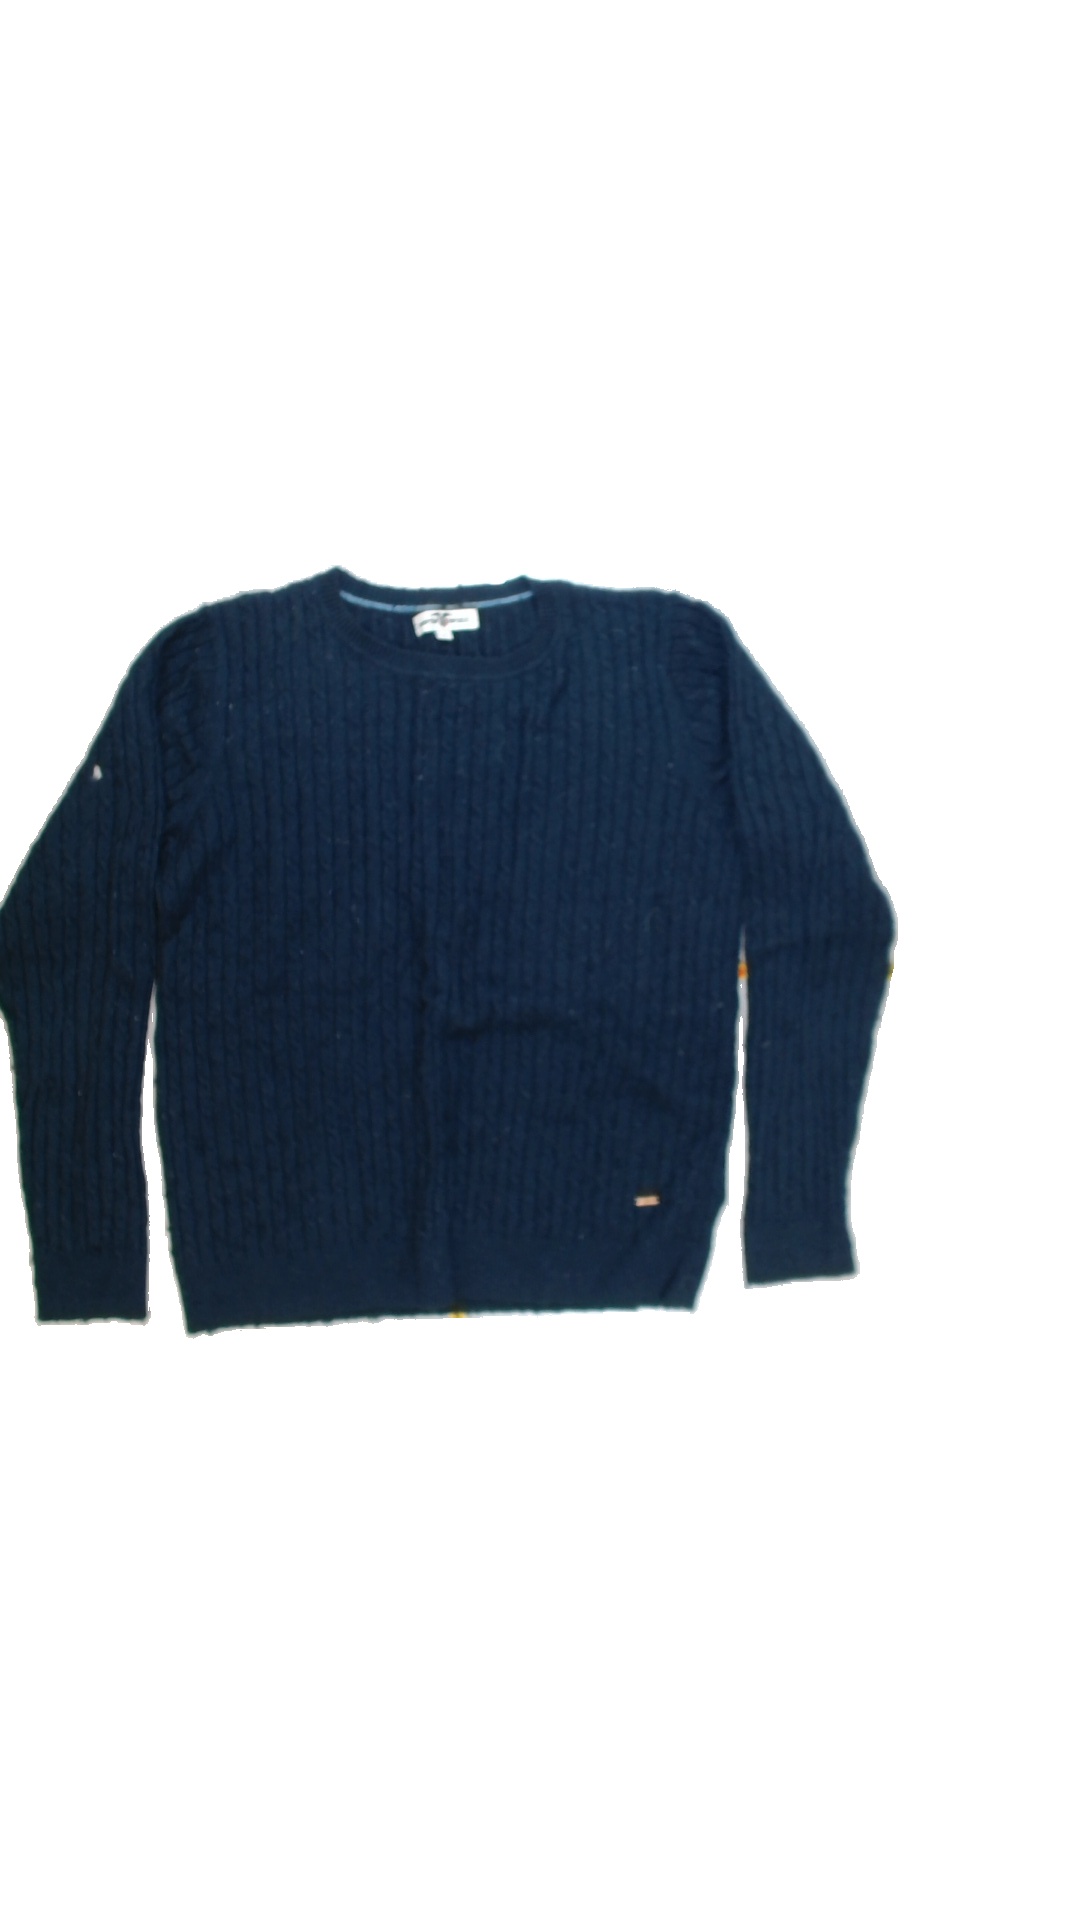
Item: Sweater (Ladies)
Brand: Hamton Republic (kappahl)
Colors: Blue
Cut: Regular, C-collar
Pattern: Plain
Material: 55%nylon 30%wool 15%acrylic
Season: All
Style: No trend
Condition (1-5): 1
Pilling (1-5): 1
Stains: No
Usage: Export
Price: <50